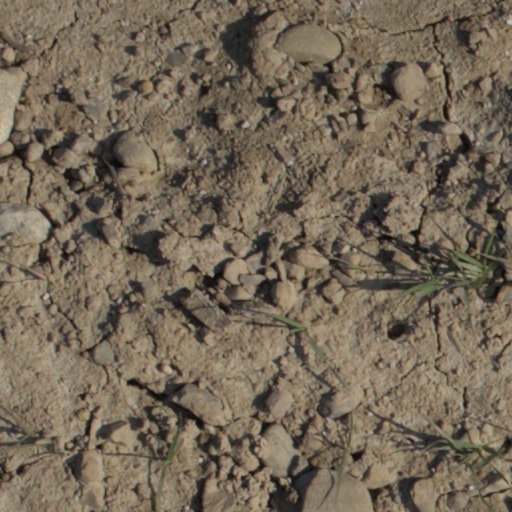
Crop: wheat